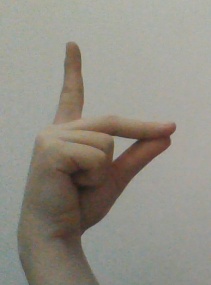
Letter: ta